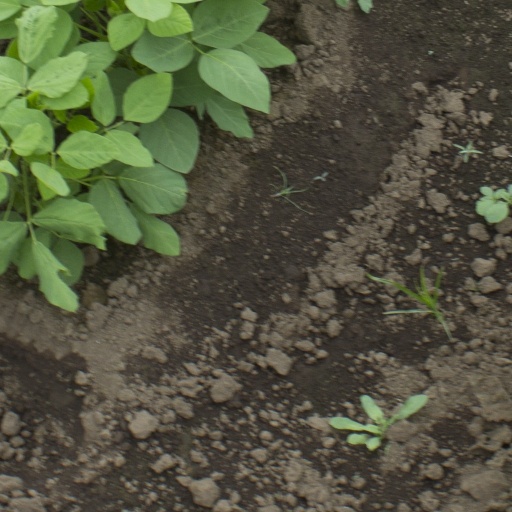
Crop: soybean